L'ancêtre

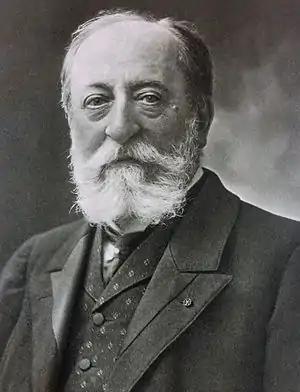
Saint-Saëns circa 1895

L'ancêtre ("The Ancestor") is a 1905 in 3 acts by Camille Saint-Saëns to a libretto by Lucien Augé de Lassus (1841-1914).